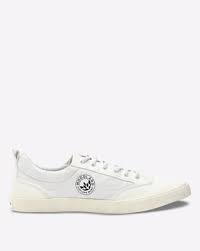
Label: Sneaker